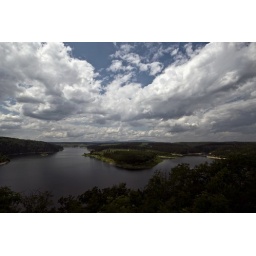
Rappbode-Stausee im Harz / barrier lake oft the river Rappbode in the Harz mountains.